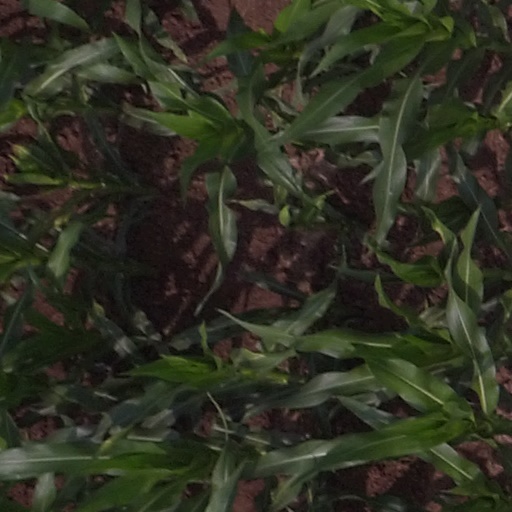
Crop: maize; corn